Eddy Chandler

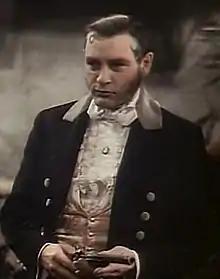
Chandler in "Dixiana" (1930)

Eddy Chandler (March 12, 1894 – March 23, 1948) was an American actor who appeared, mostly uncredited, in more than 300 films. Three of these films won the Academy Award for Best Picture: "It Happened One Night" (1934), "You Can't Take It with You" (1938), and "Gone with the Wind" (1939). Chandler was born in the small Iowa city of Wilton Junction and died in Los Angeles. He served in World War I.